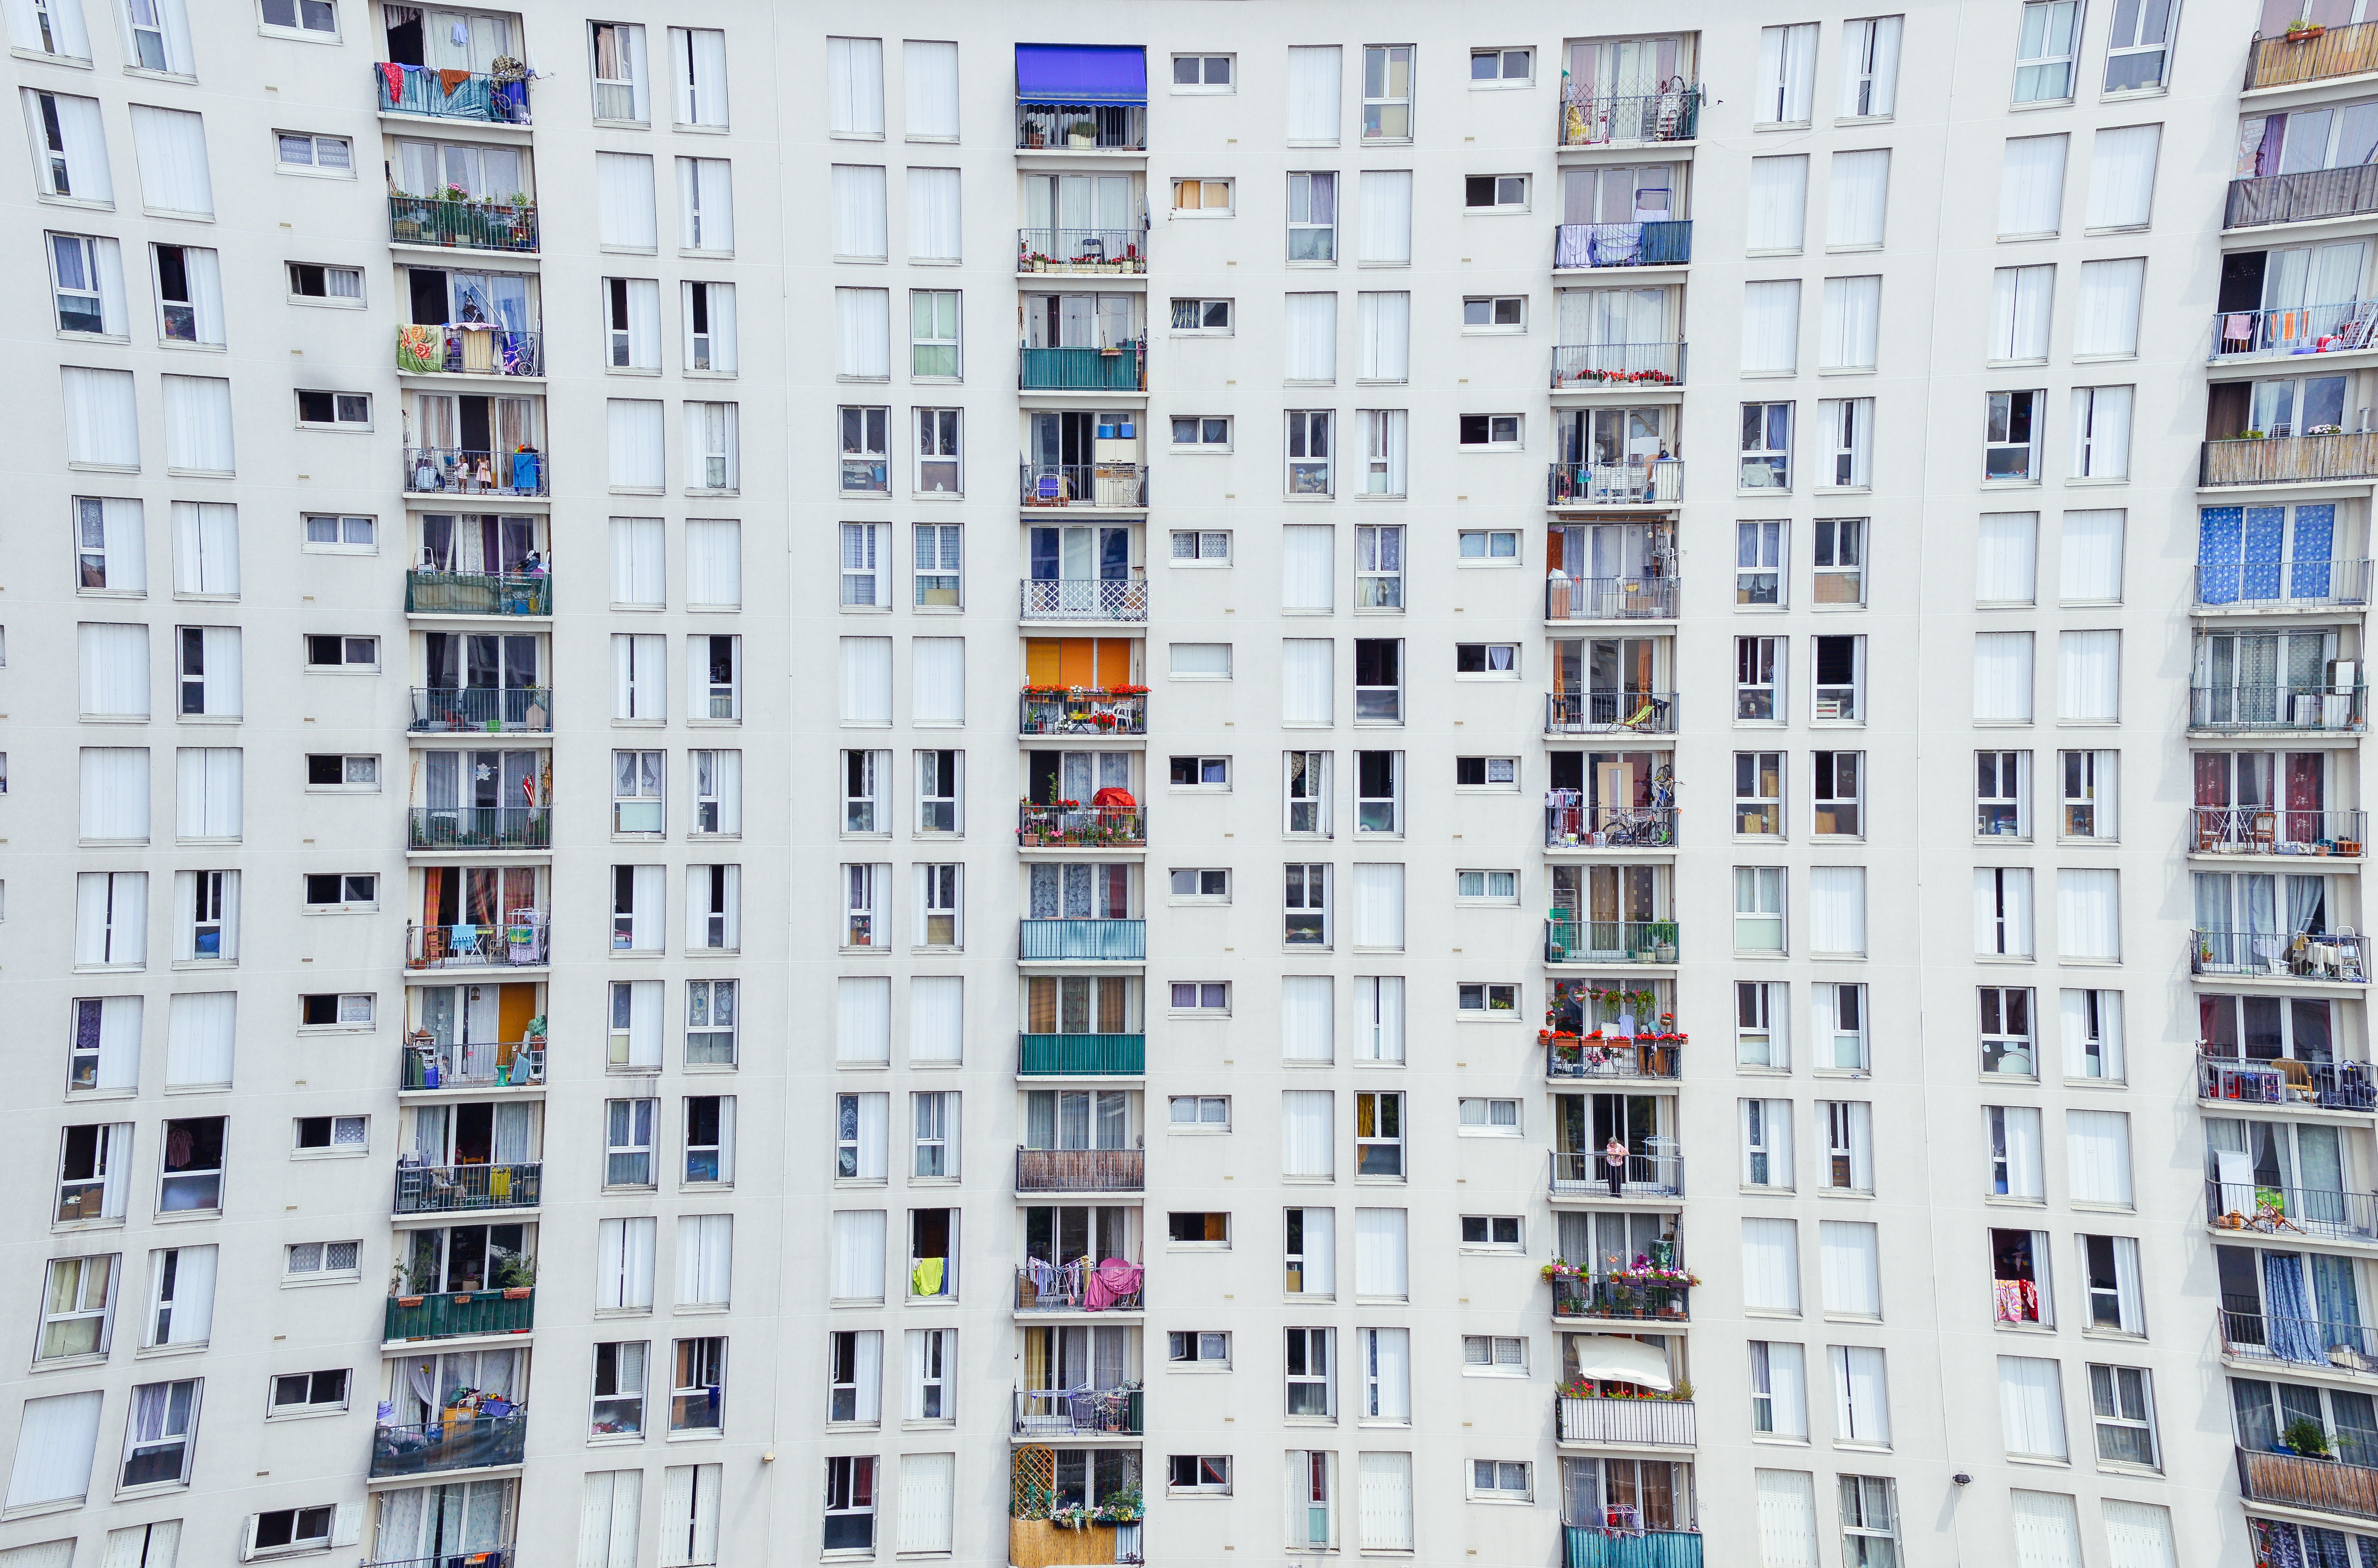
architecture, skyscraper, urban, wall, facade, apartment, tower block, interior design, apartments, balconies, distorted, flats, condominium, residential area